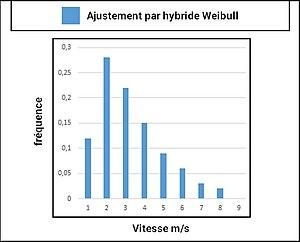
Distribution des vents à Chlef
Chlef, anciennement Castellum Tingitanum à l'époque romaine, puis El Esnam et rebaptisée Orléansville à l'époque française, est une commune algérienne située dans le nord de l'Algérie, dans la wilaya de Chlef dont elle est le chef-lieu, Chlef est à mi-chemin entre Alger, la capitale, et Oran, deuxième ville d'Algérie.